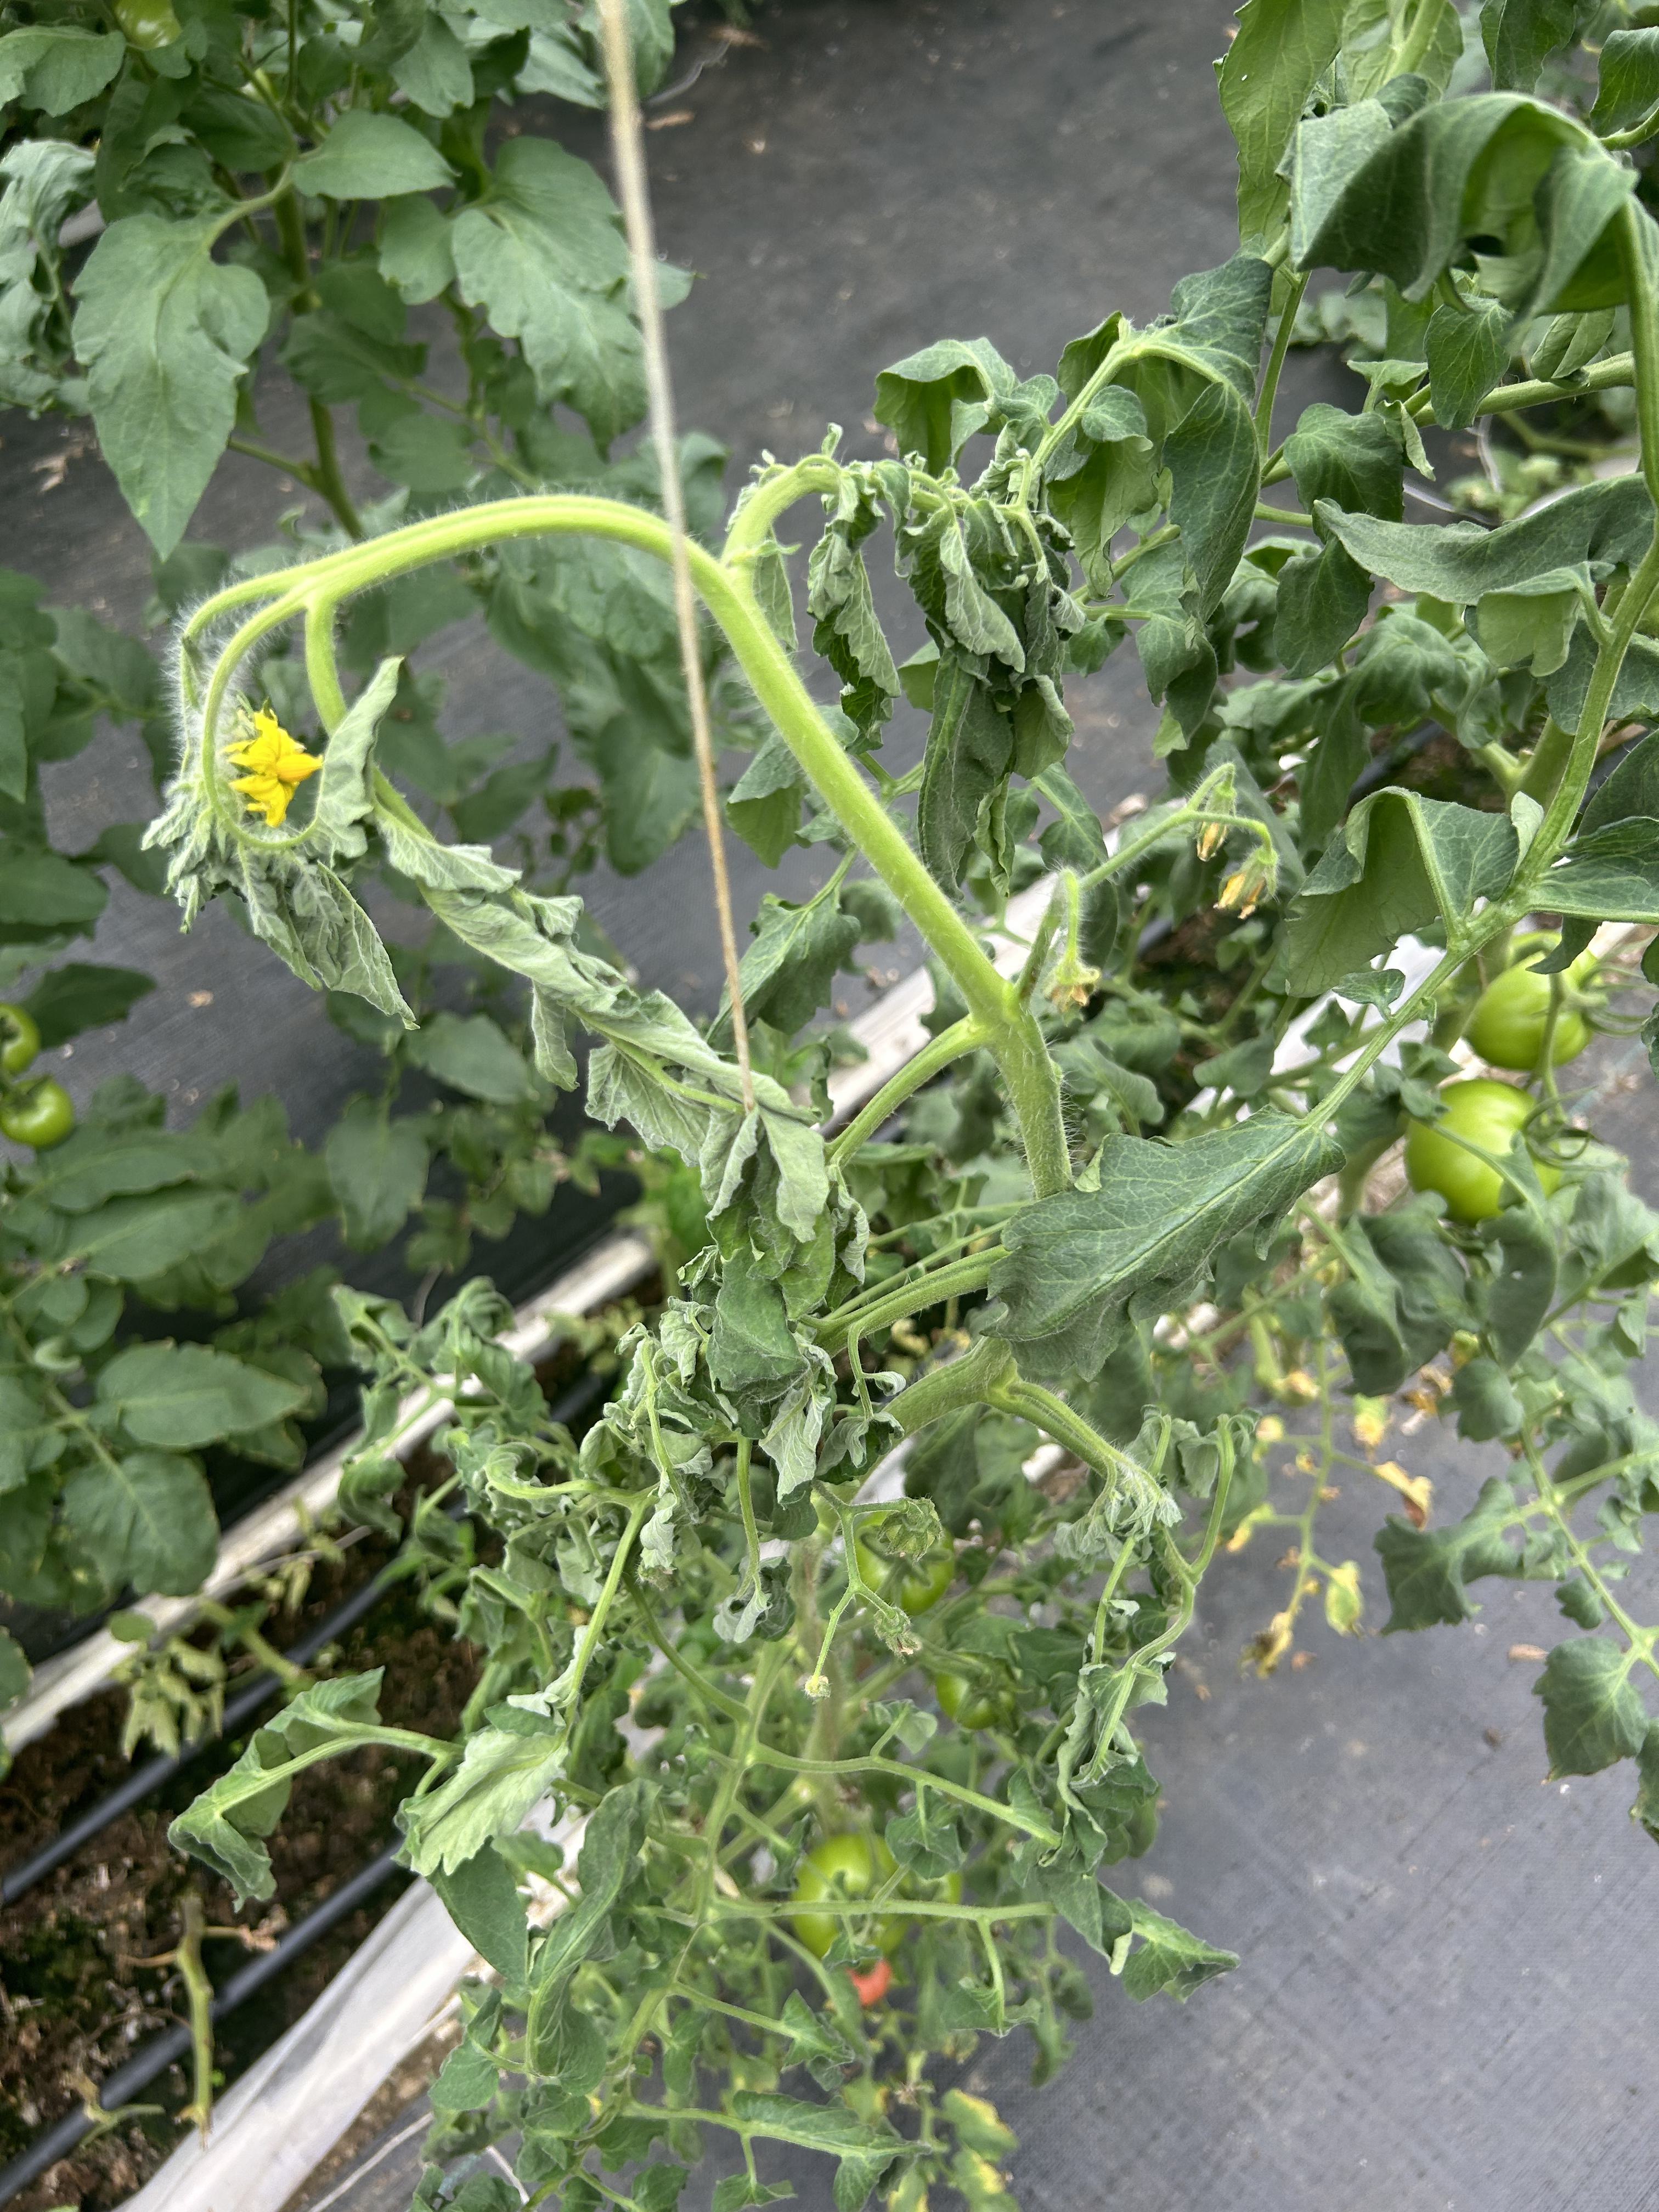
Disease: Wilt